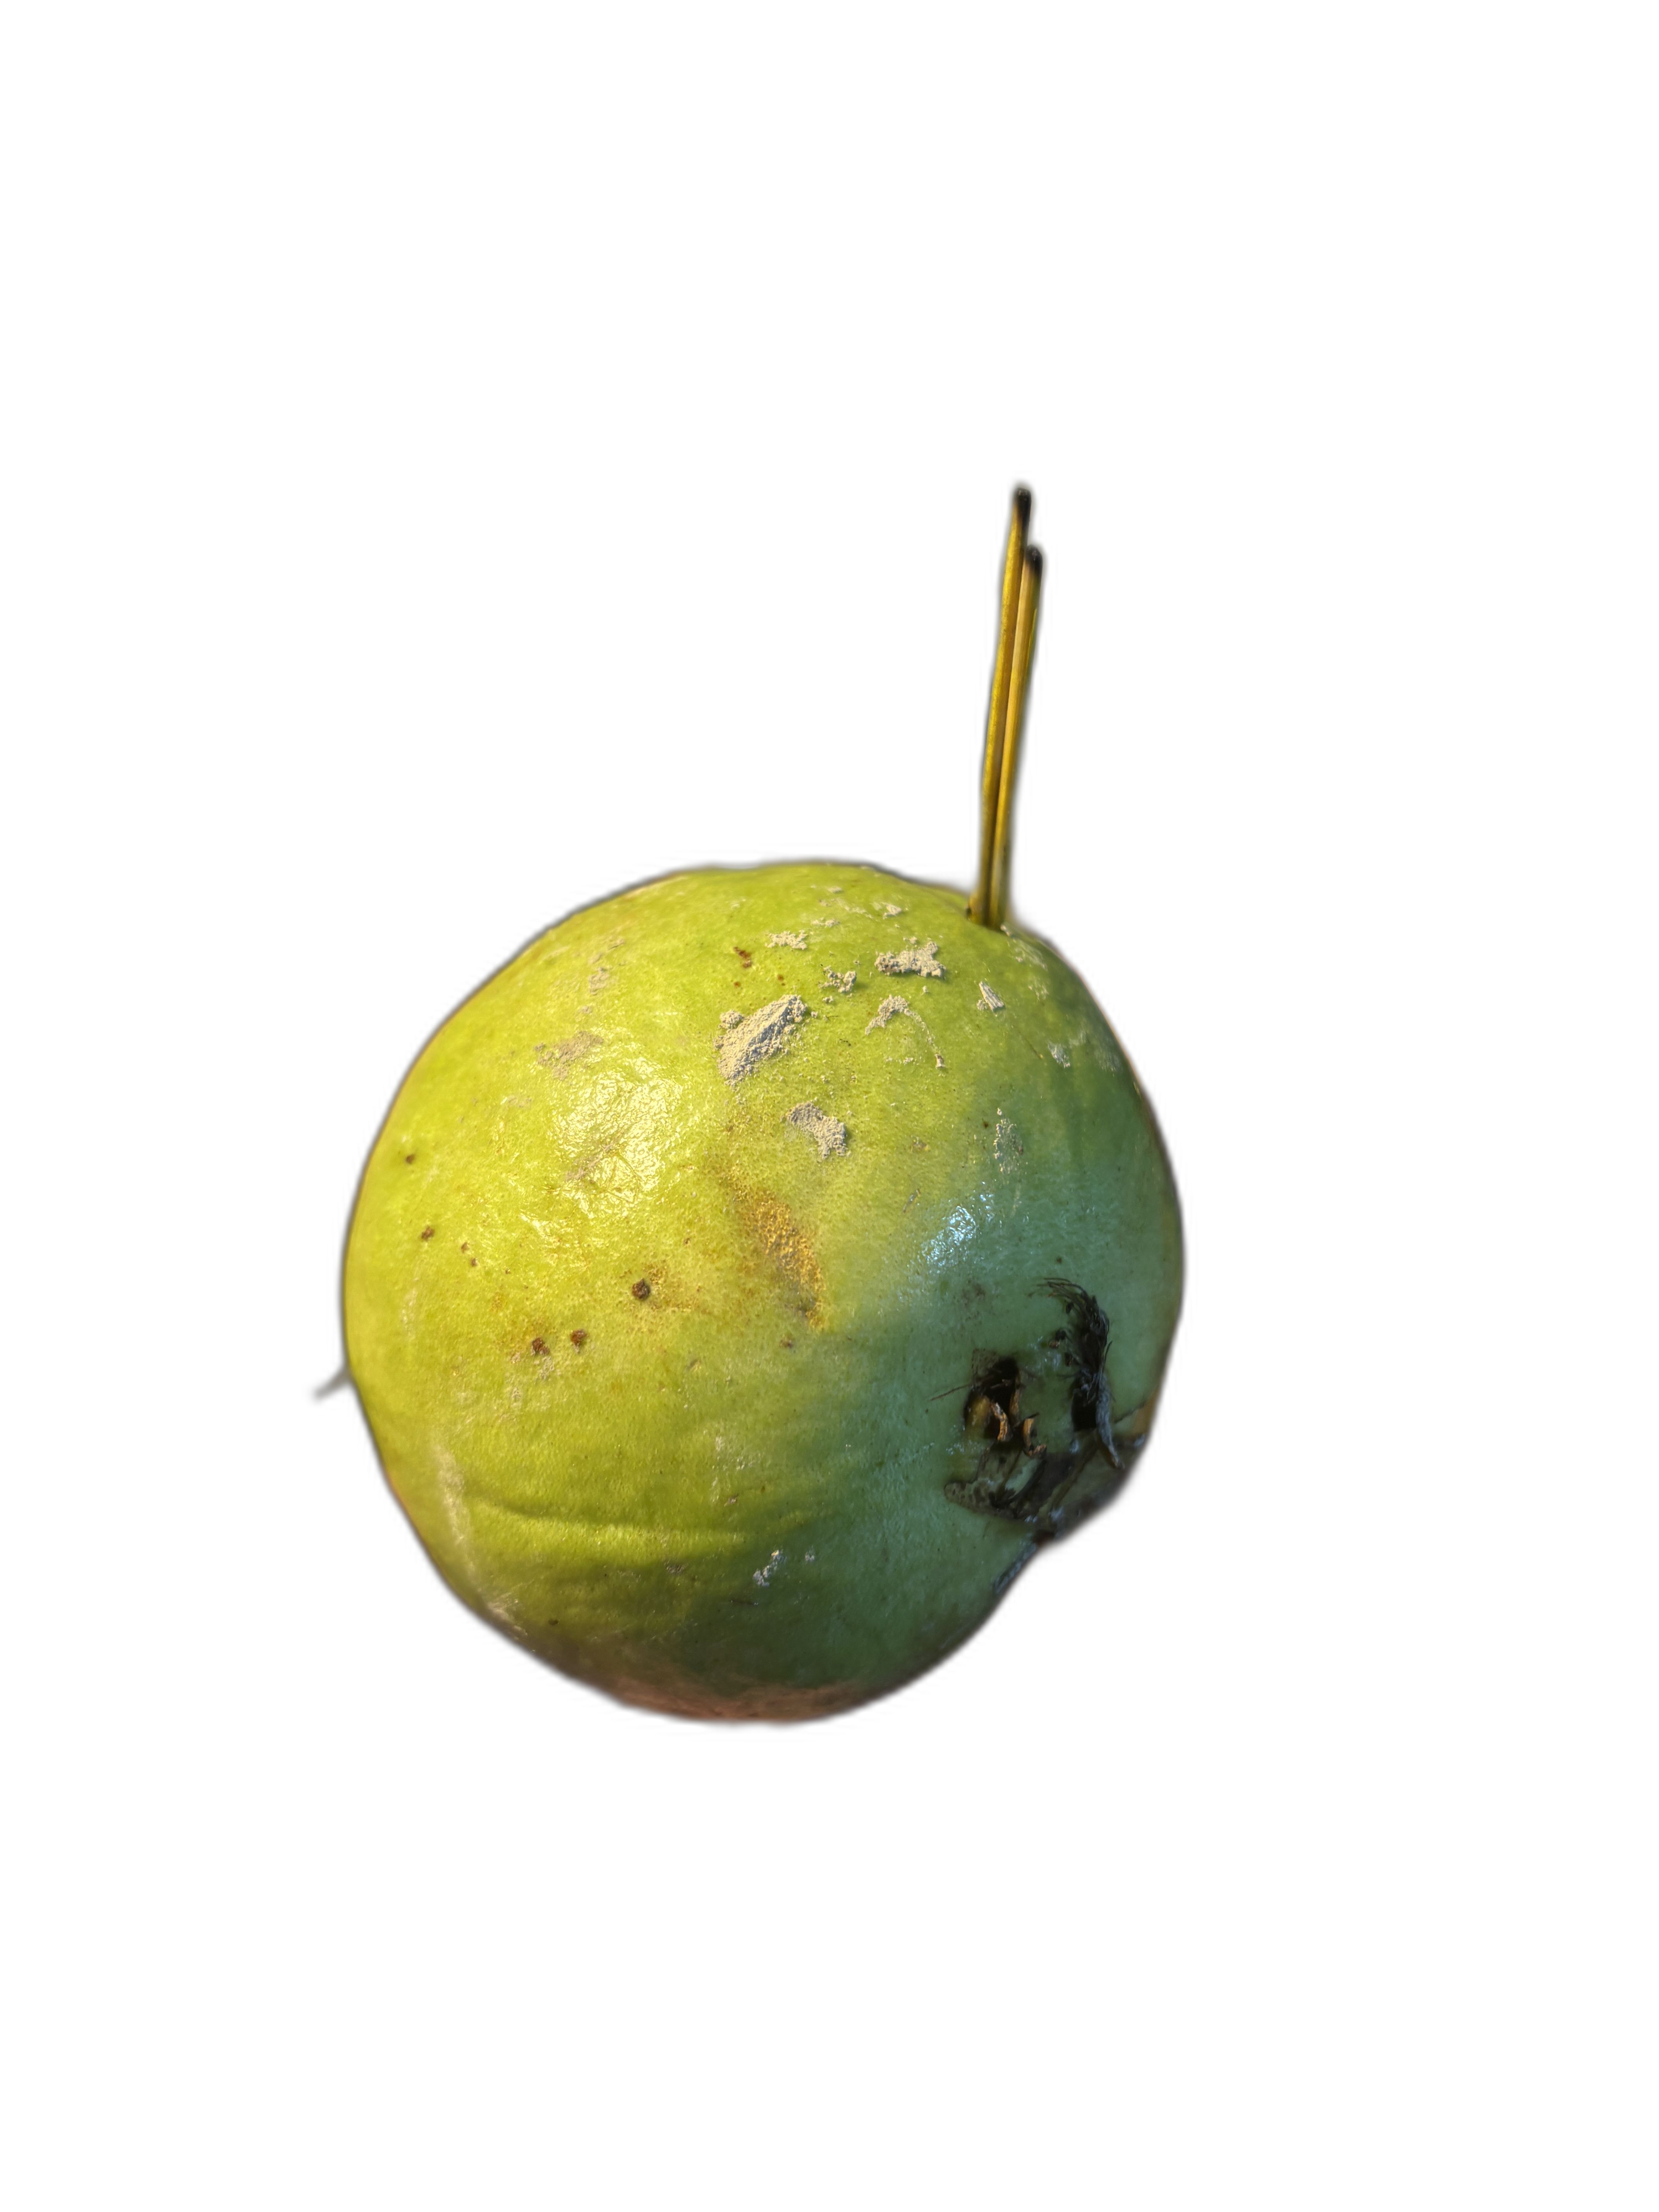
Plant part: fruit
Disease: Styler end root